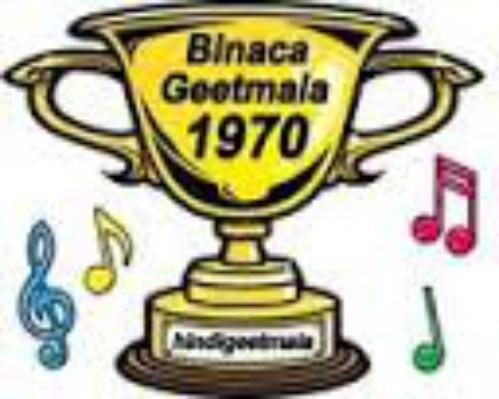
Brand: binaca
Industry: Necessities